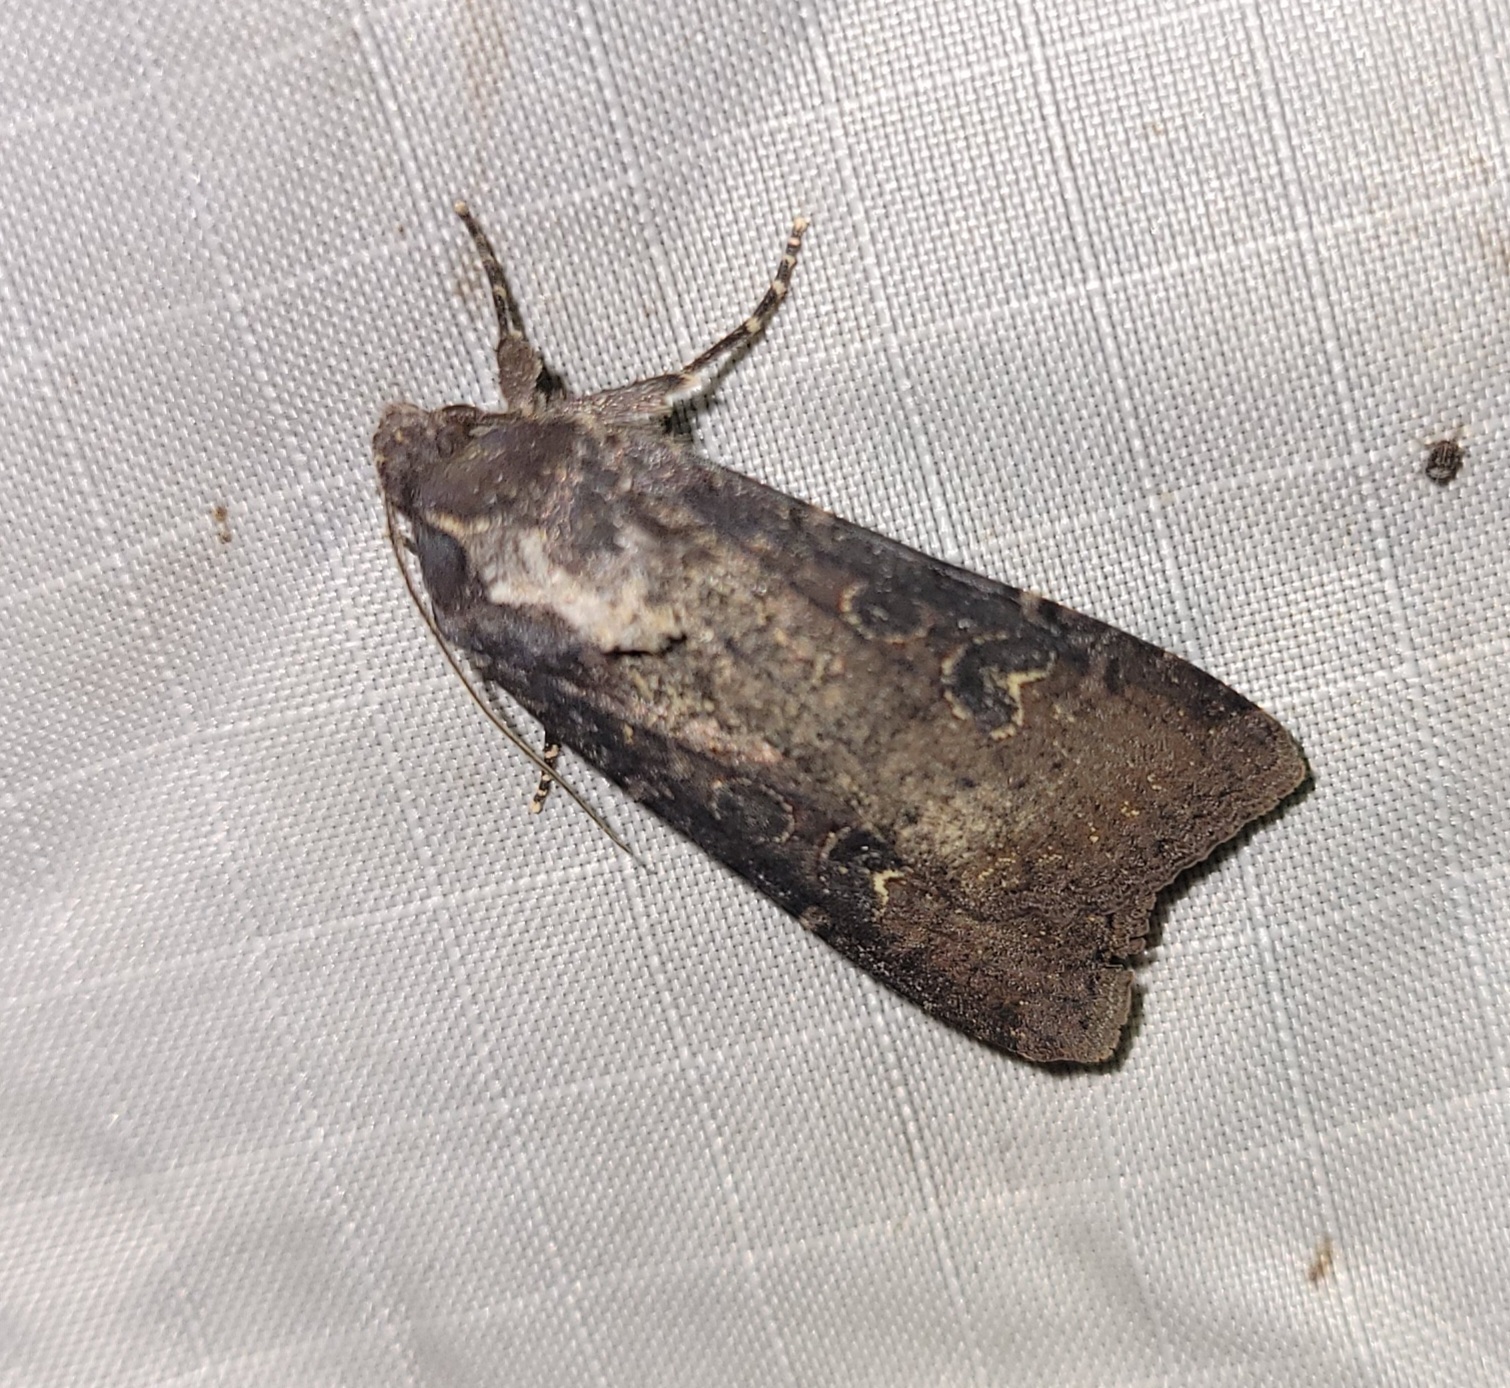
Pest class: cutworms